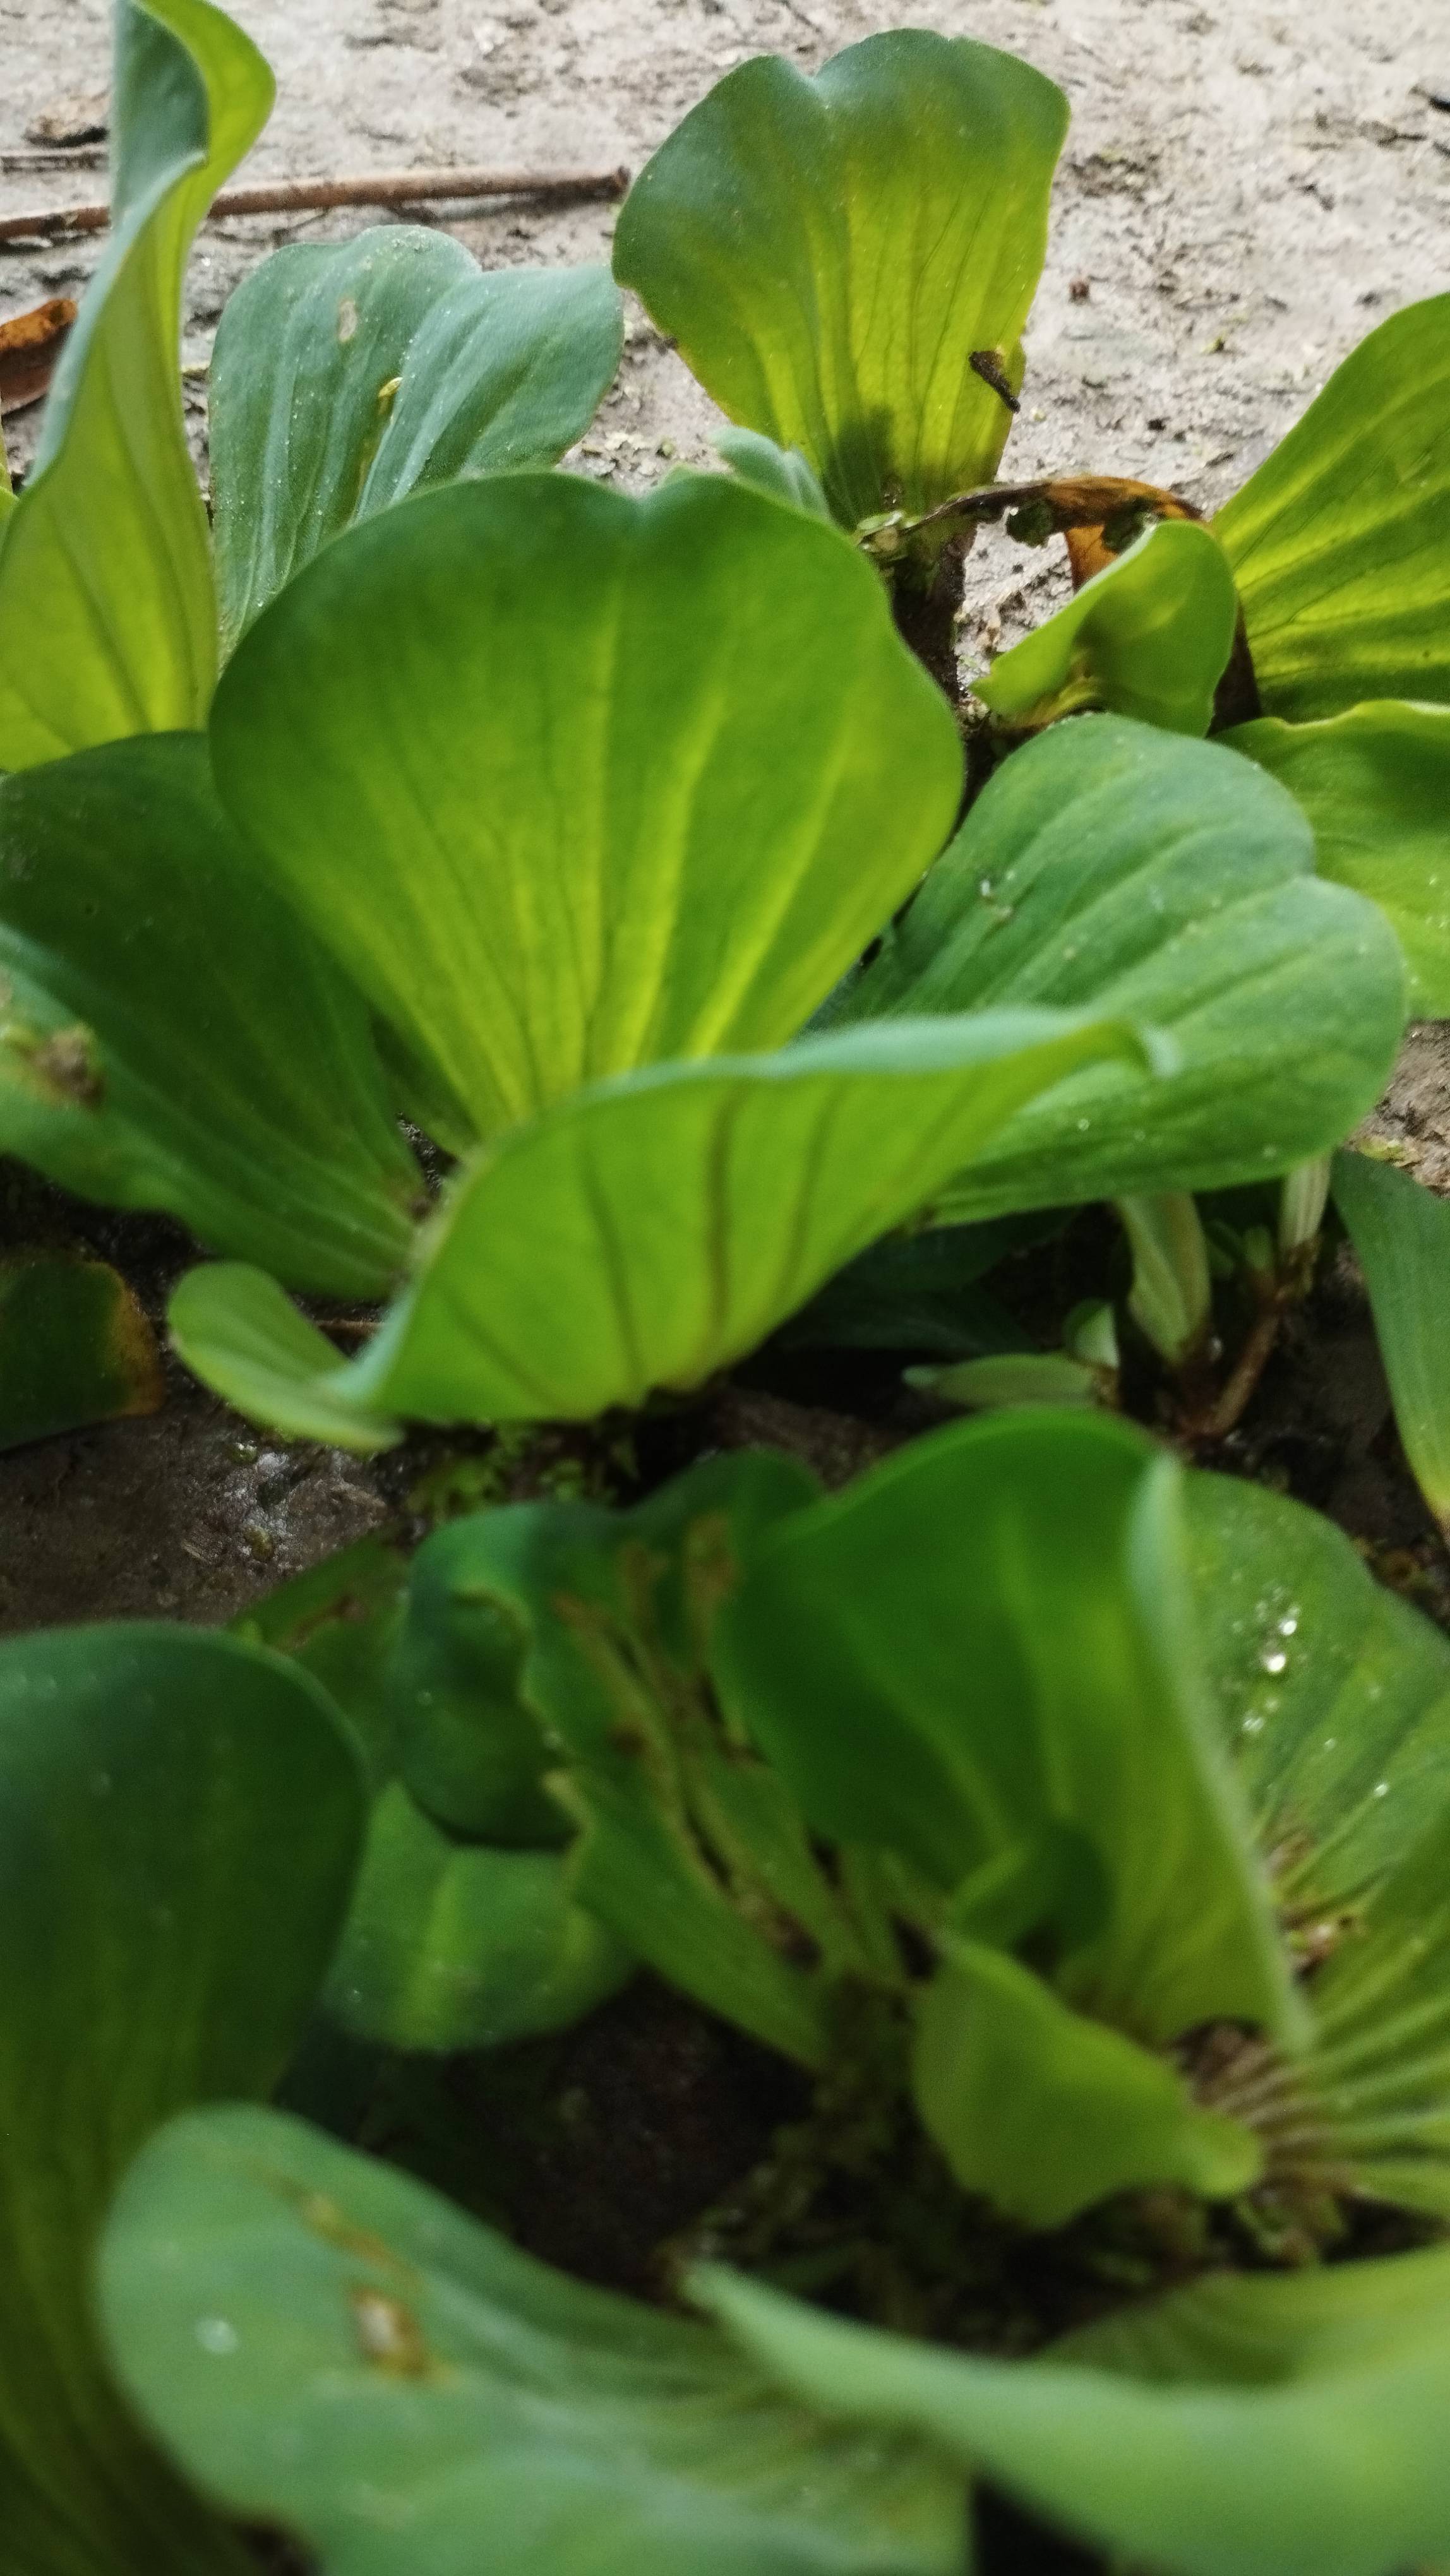
Species: Water Lettuce (Pistia stratiotes)